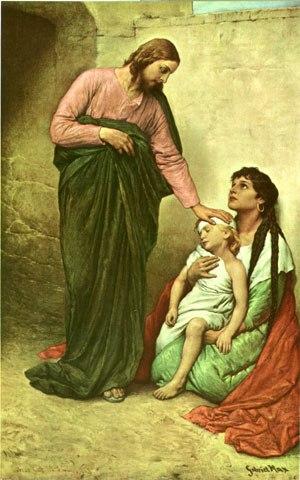
La Science chrétienne se définit elle-même comme la « Science du Christ ». Sa fondatrice, la théologienne autodidacte américaine Mary Baker Eddy, estime avoir redécouvert en 1866 les lois appliquées par Jésus dans la guérison des malades et la résolution des aléas de la vie, lois prétendument démontrables aujourd'hui. Son observation des guérisons et résolutions diverses obtenues sur la base de sa théorie en prouve, selon elle, la validité. Ainsi, la Science chrétienne est « chrétienne » en ce sens qu’elle repose sur les enseignements de Jésus de Nazareth, tels qu'exposés dans le Nouveau Testament. La Science chrétienne se veut une religion pratique permettant l'application de lois divines démontrables.